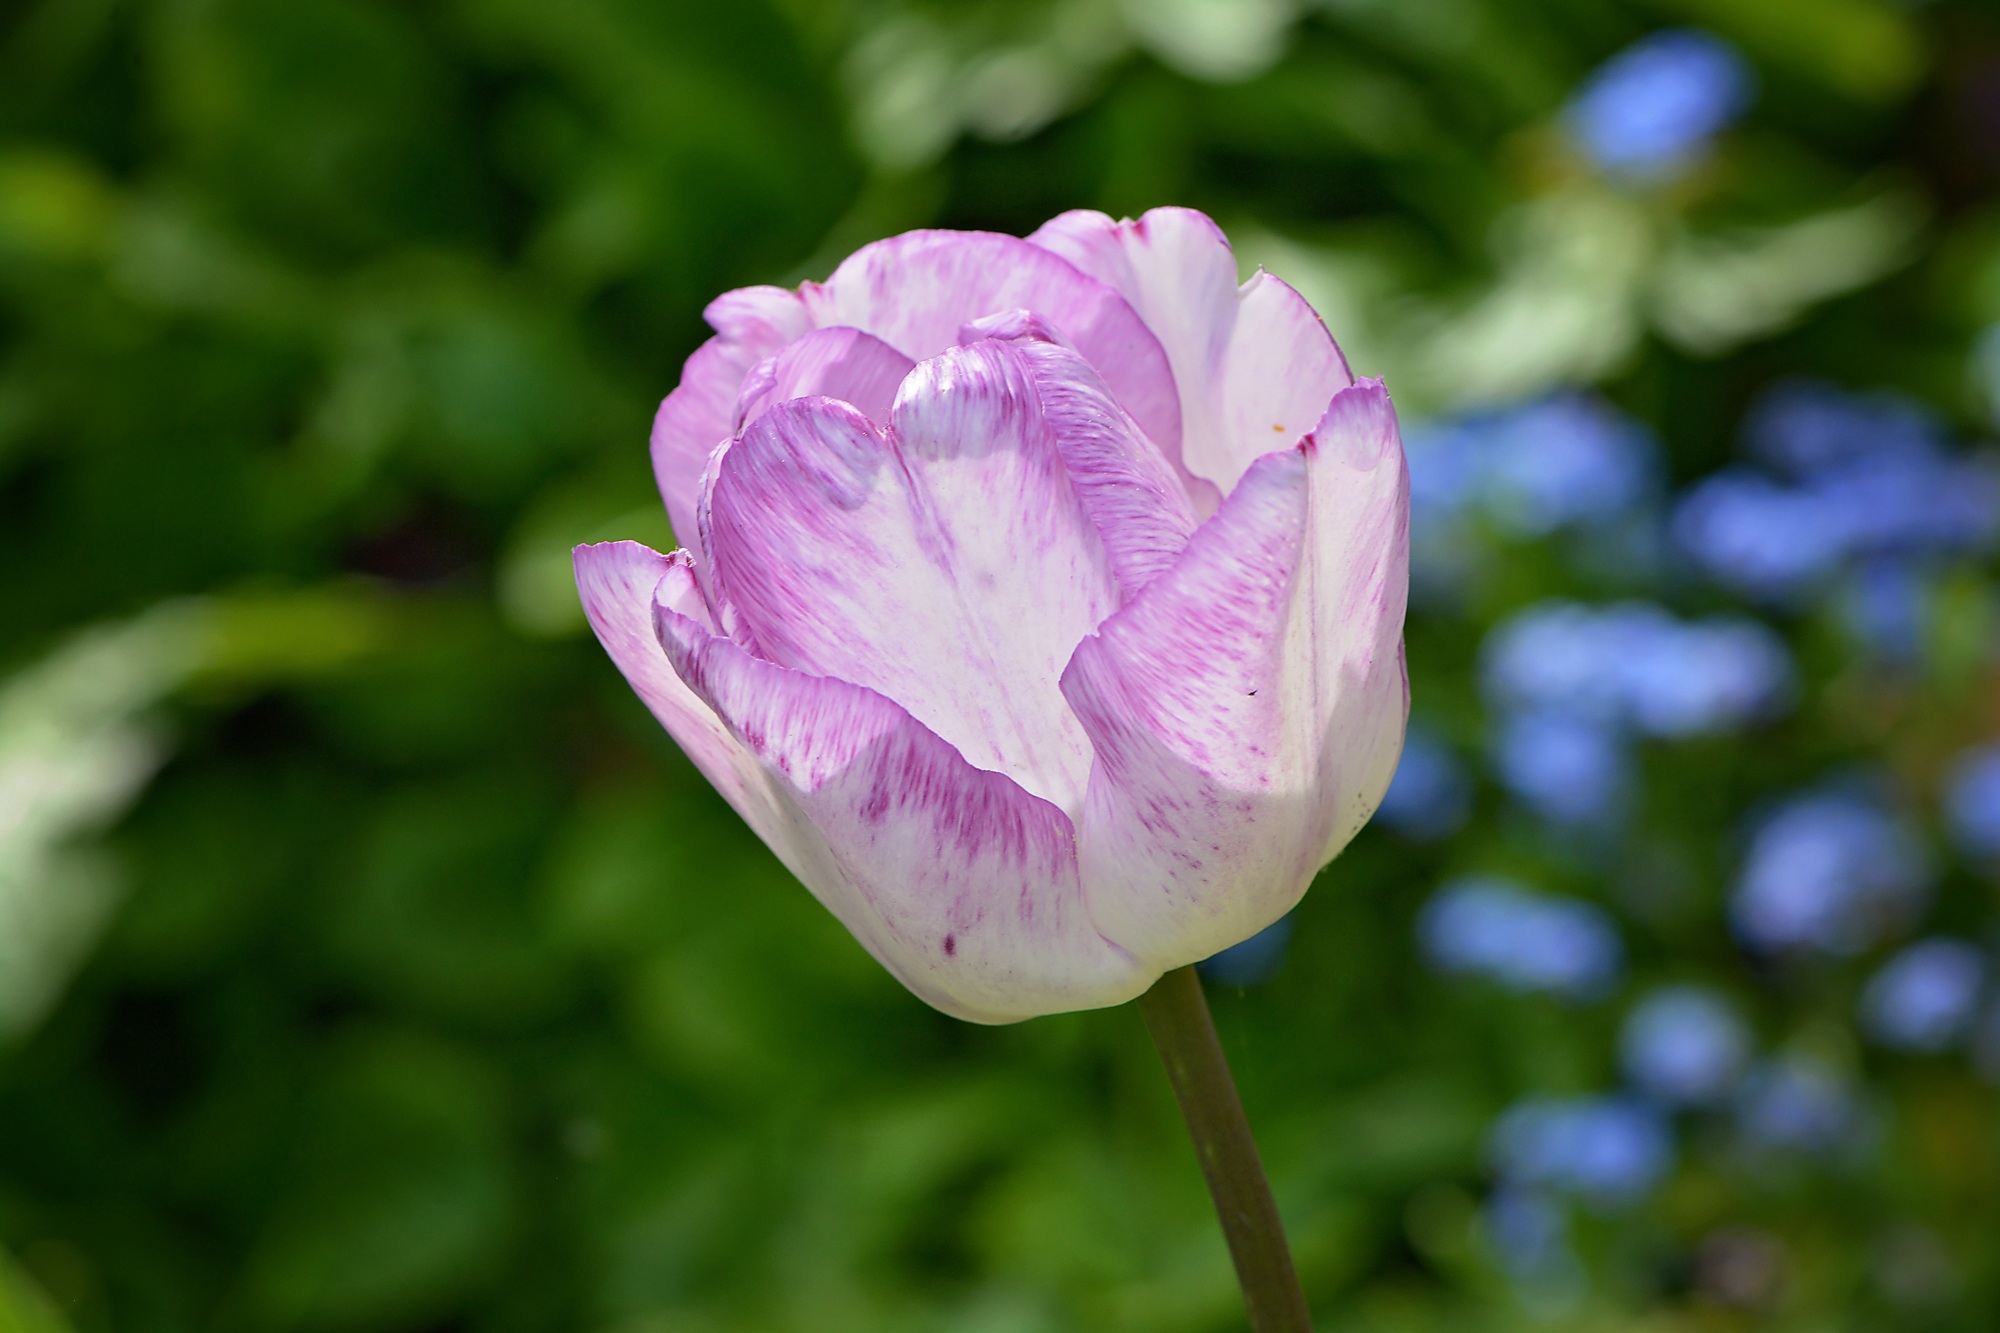
blossom, plant, flower, petal, bloom, tulip, spring, garden, close, flora, wildflower, bud, spring flower, macro photography, flowering plant, schnittblume, pink white, plant stem, land plant